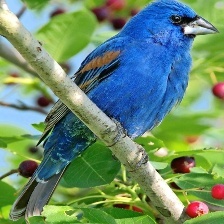
Species: BLUE GROSBEAK
Scientific name: PASSERINA CAERULEA